The Mom and Dads

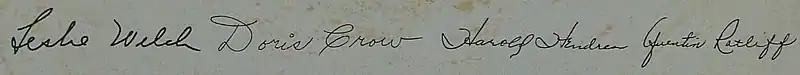
Signatures L-R: Leslie Welch, Doris Crow, Harold Hendren, Quentin Ratliff. From the back cover of the album "The Mom and Dads Play Your Favorite Hymns", 1974

The band, which formed in the early 1960s, named itself after its main repertoire; "Music for Mom and Dad". . In the early years of its history, the band was strictly a part-time endeavor with its members holding down more typical jobs during the week.